Battle of Broadway

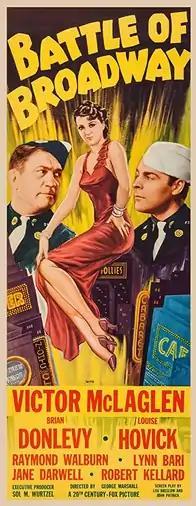
Film poster

Battle of Broadway is a 1938 American comedy film directed by George Marshall and written by Lou Breslow and John Patrick. The film stars Victor McLaglen, Brian Donlevy, Gypsy Rose Lee, Raymond Walburn, Lynn Bari and Jane Darwell. The film was released on April 22, 1938, by 20th Century Fox.